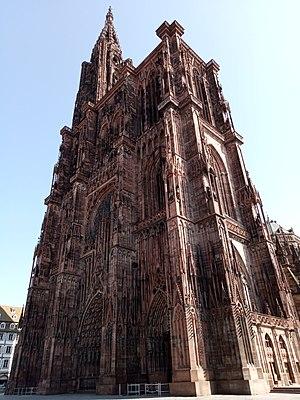
Façade de la cathédrale de Strasbourg
La Grande Île de Strasbourg, parfois appelée « Ellipse insulaire », est l'île la plus centrale et la plus caractéristique de la ville de Strasbourg dont elle constitue le centre historique. Elle est entourée par la rivière Ill au sud et d'un de ses bras — le fossé du Faux-Rempart — au nord, qui se séparent en aval du barrage Vauban et se rejoignent à hauteur du quai des Pêcheurs.
Strasbourg est une commune française située dans le département du Bas-Rhin. Préfecture du département, elle est également, depuis le 1ᵉʳ janvier 2016, le chef-lieu de la région Grand Est. Capitale de la région historique d'Alsace, la ville est bordée par le Rhin et frontalière avec l'Allemagne.